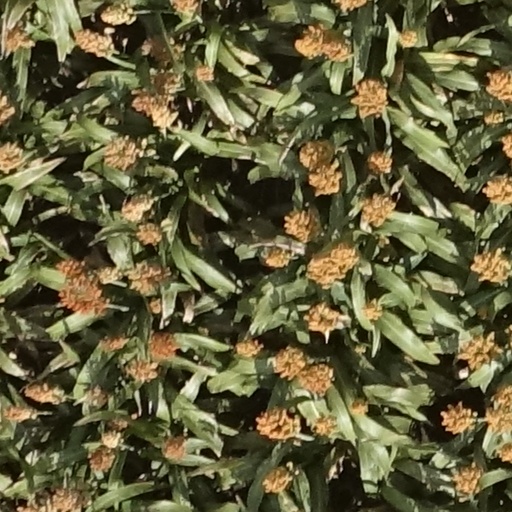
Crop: sorghum